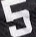
Number: 5